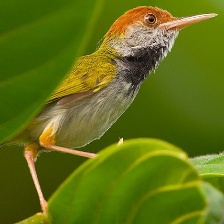
Species: TAILORBIRD
Scientific name: ORTHOTOMUS ATROGULARIS